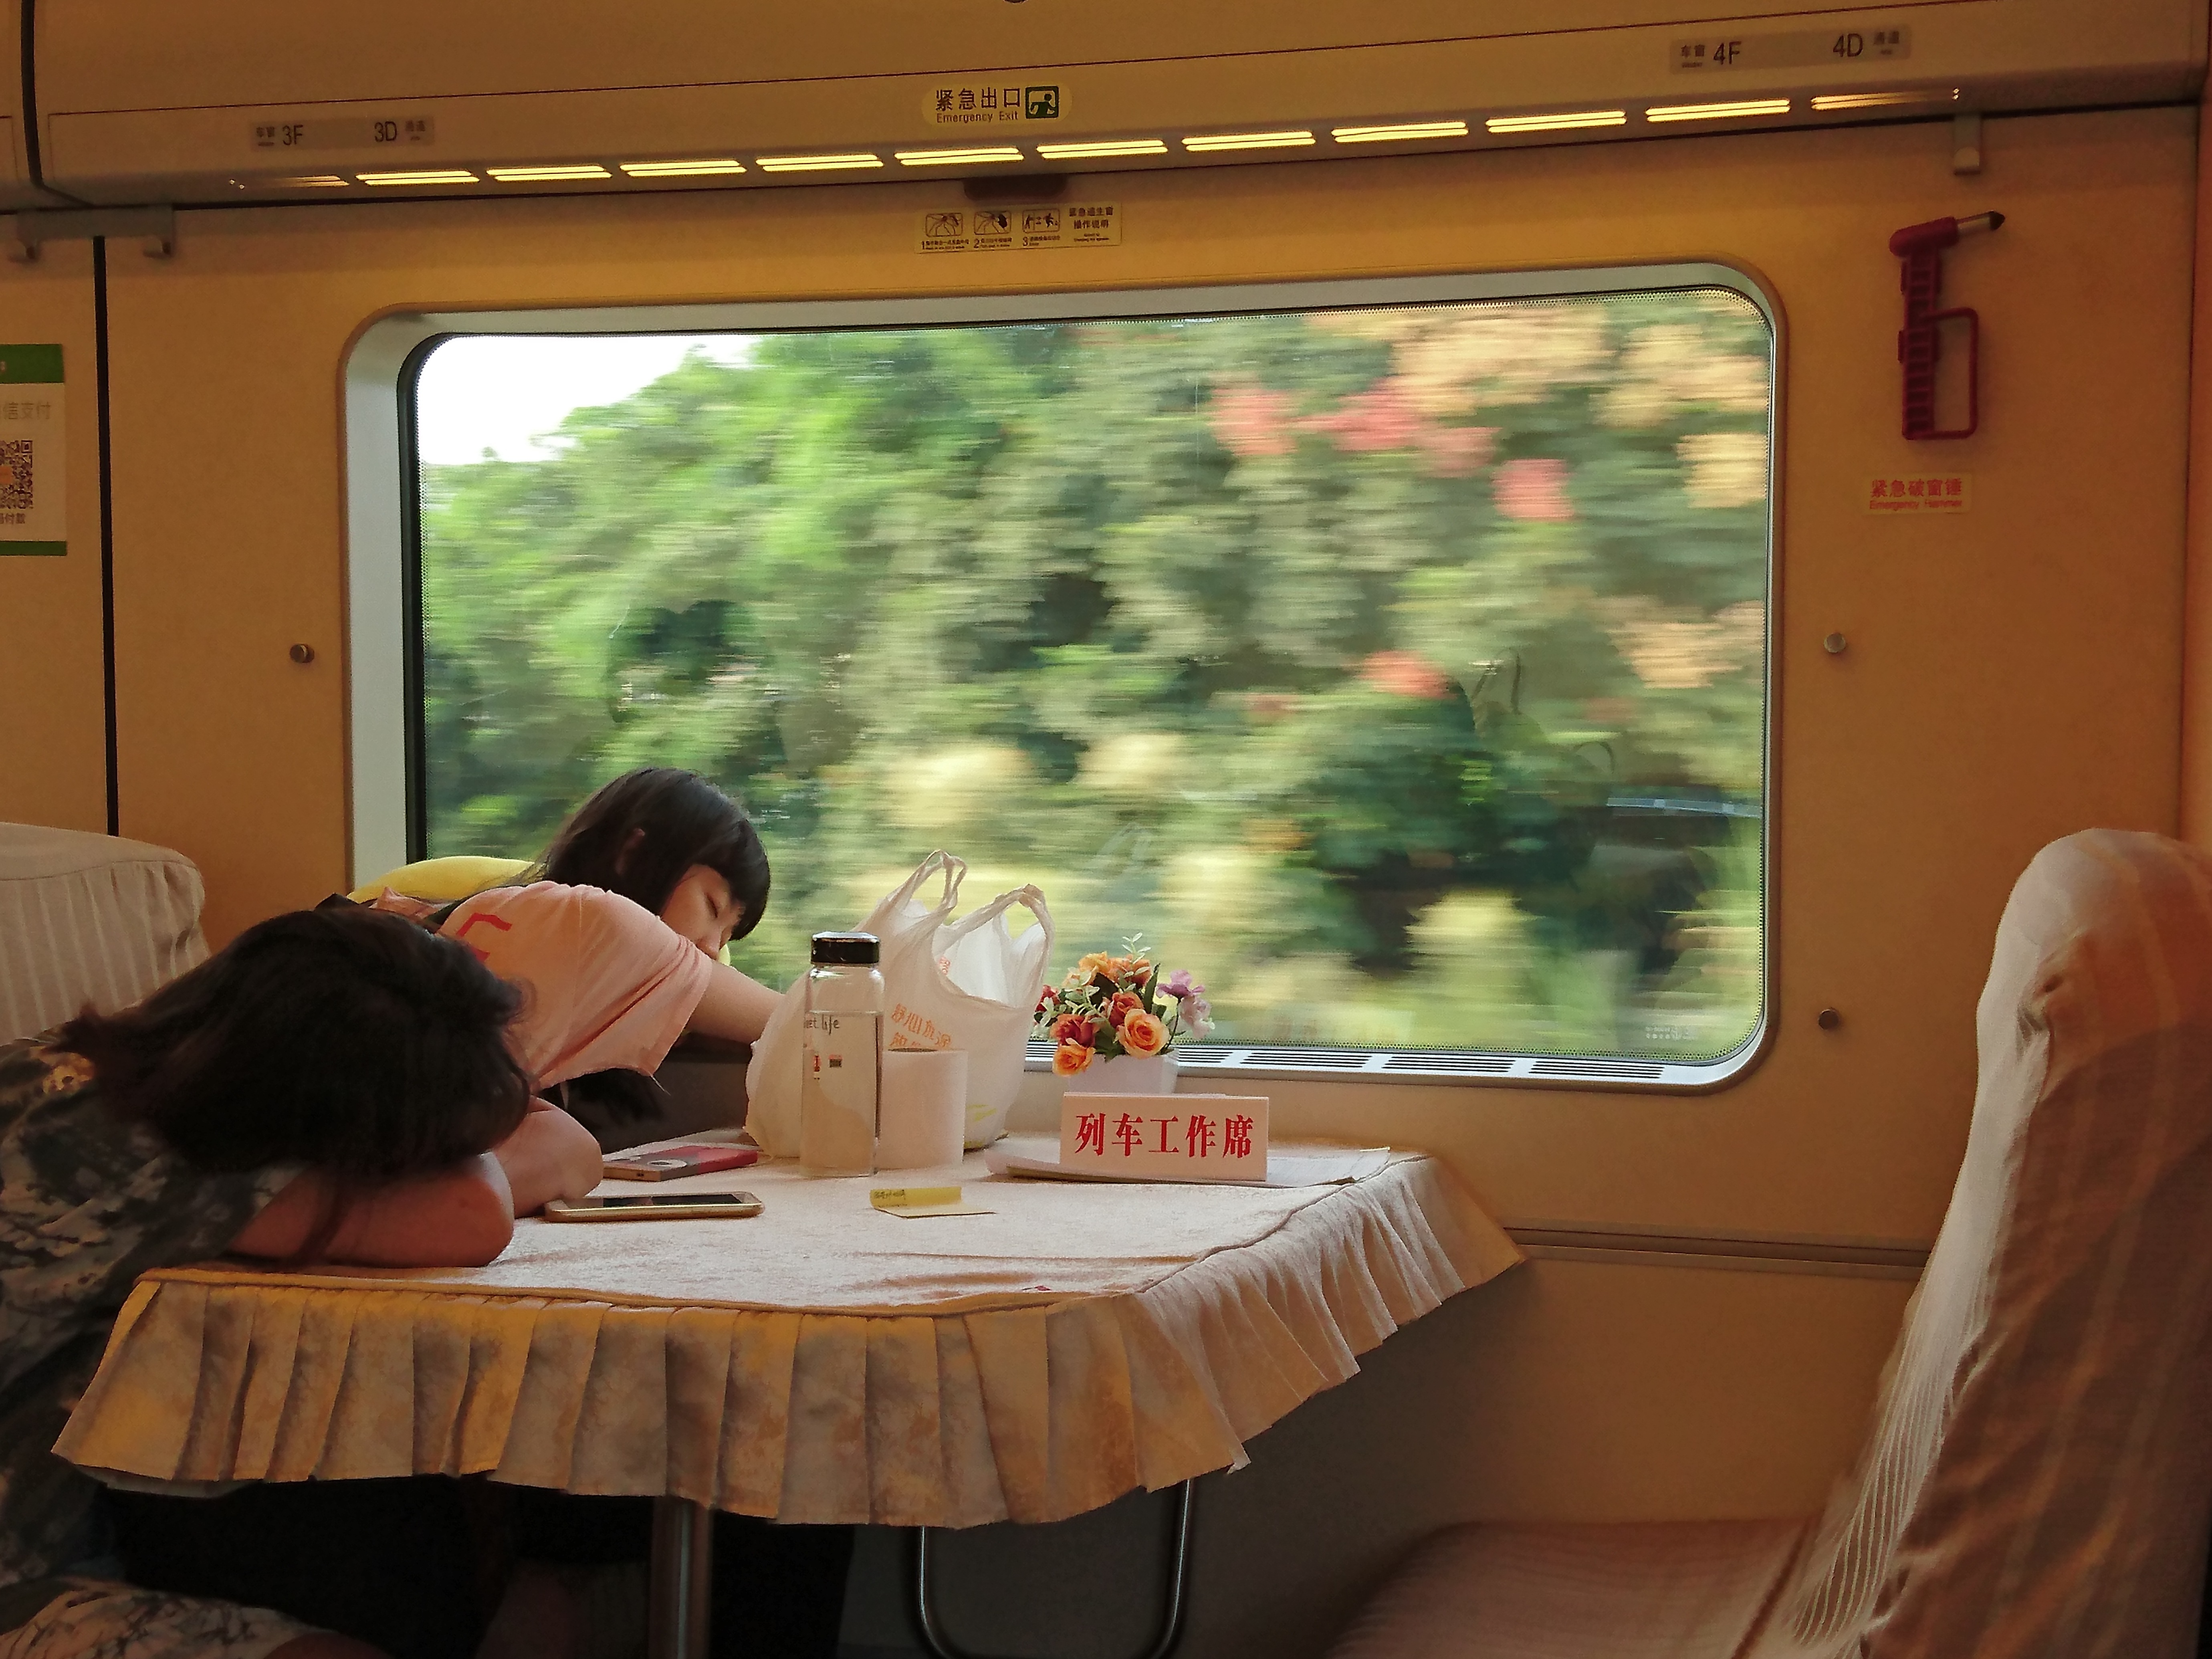
window, restaurant, home, living room, room, interior design, art